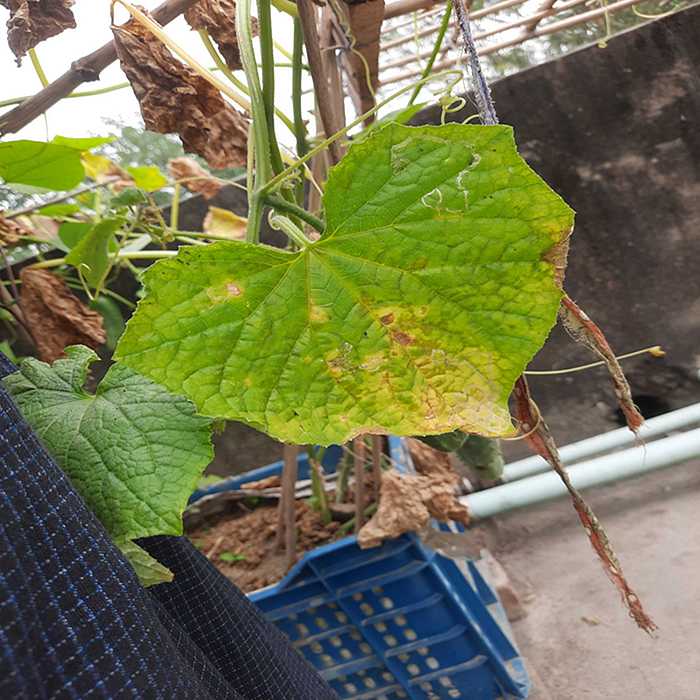
Plant: Cucumber
Label: Anthracnose lesions